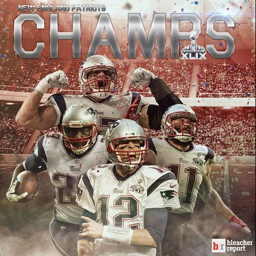
congratulations on being the champions !